Marit Elisebet Totland

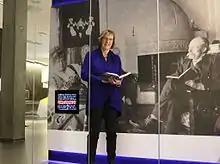
Marit Elisebet Totland

Marit Elisebet Totland (born 1957) is a Norwegian politician for the Christian Democratic Party.